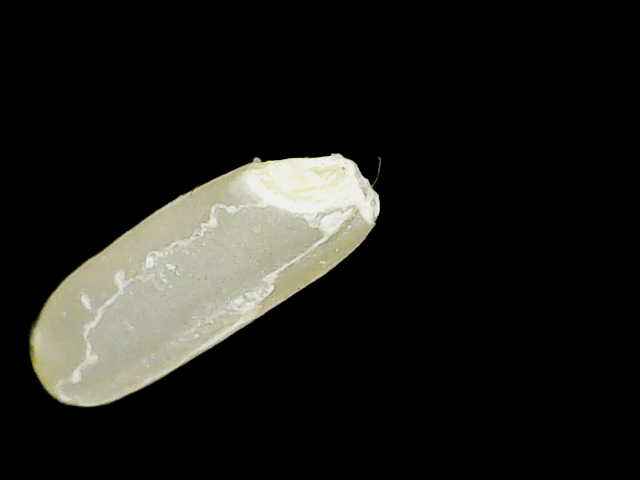
Rice variety: Binadhan17